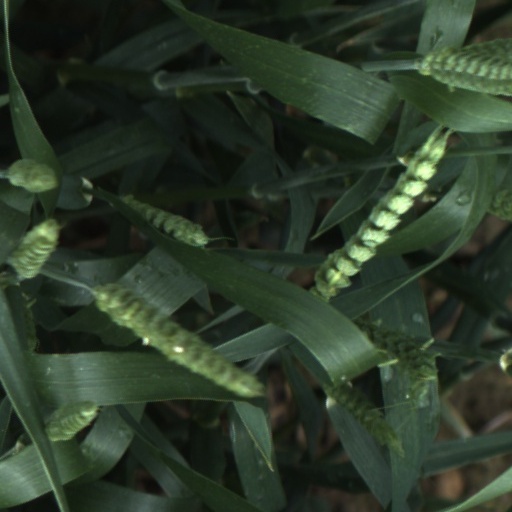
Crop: wheat